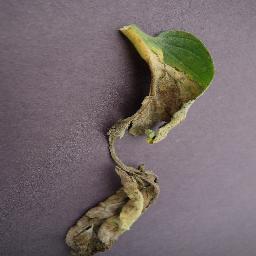
Label: Tomato___Late_blight